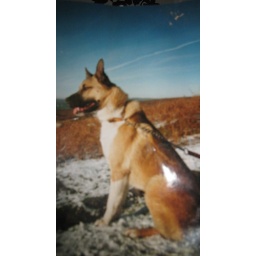
A photo of a photo of my Siberian Husky crossed with a German Shepherd on the mountains near my house one snowy day.